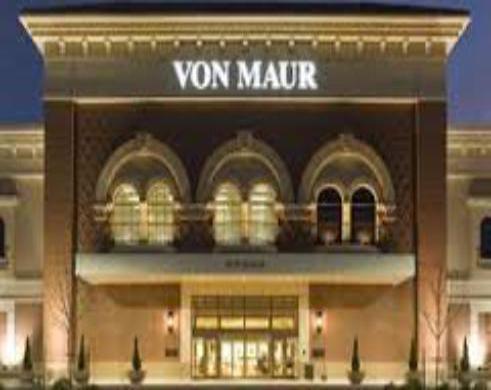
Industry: Others